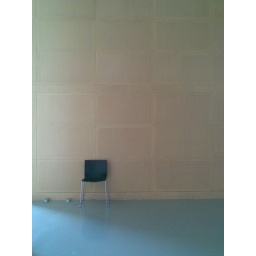
The black chair in The Art and Culture Building, Bangkok, Thailand,2009 Taken by Nokia 6300